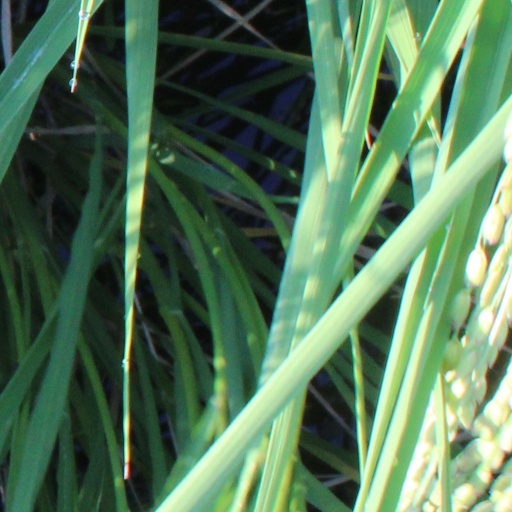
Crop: rice